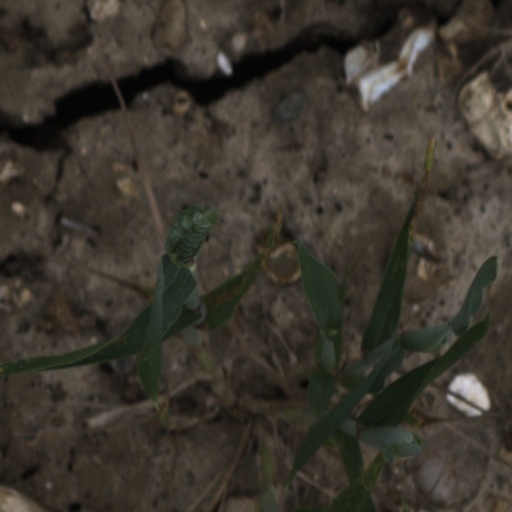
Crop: wheat